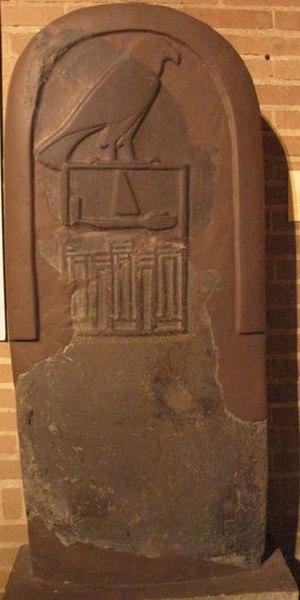
Horus Qâ est le dernier souverain connu de la Iʳᵉ dynastie. Manéthon l'appelle Oubienthis ou Bieneches et lui compte vingt-six ans de règne. La table de Saqqarah le nomme « Qa-behou », tandis que la liste d'Abydos et Canon royal de Turin le nomment « Qebeh », de plus le Canon royal de Turin lui compte soixante-trois ans de règne.